Punalur Suspension Bridge

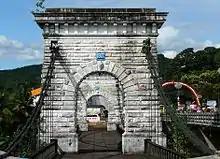

A bridge from the dense forest over the river Kallada to the town was necessary, but it was necessary to prevent wild animals from using it to get to the populated side. The bridge was designed to shake when walked on to deter animals from crossing.